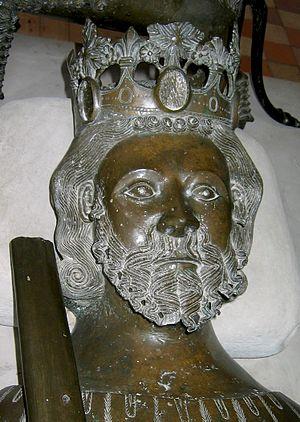
La numérotation des monarques danois avérés est influencée par l'existence de rois antérieurs, dont l'existence est sujette à caution, et non relevés ici.
Christophe II de Danemark fut roi de Danemark de 1319 à 1326 et de 1330 à 1332